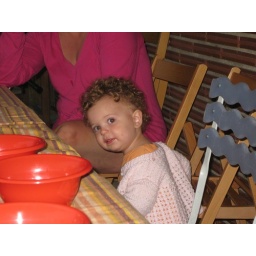
claire in chair at rpl's house